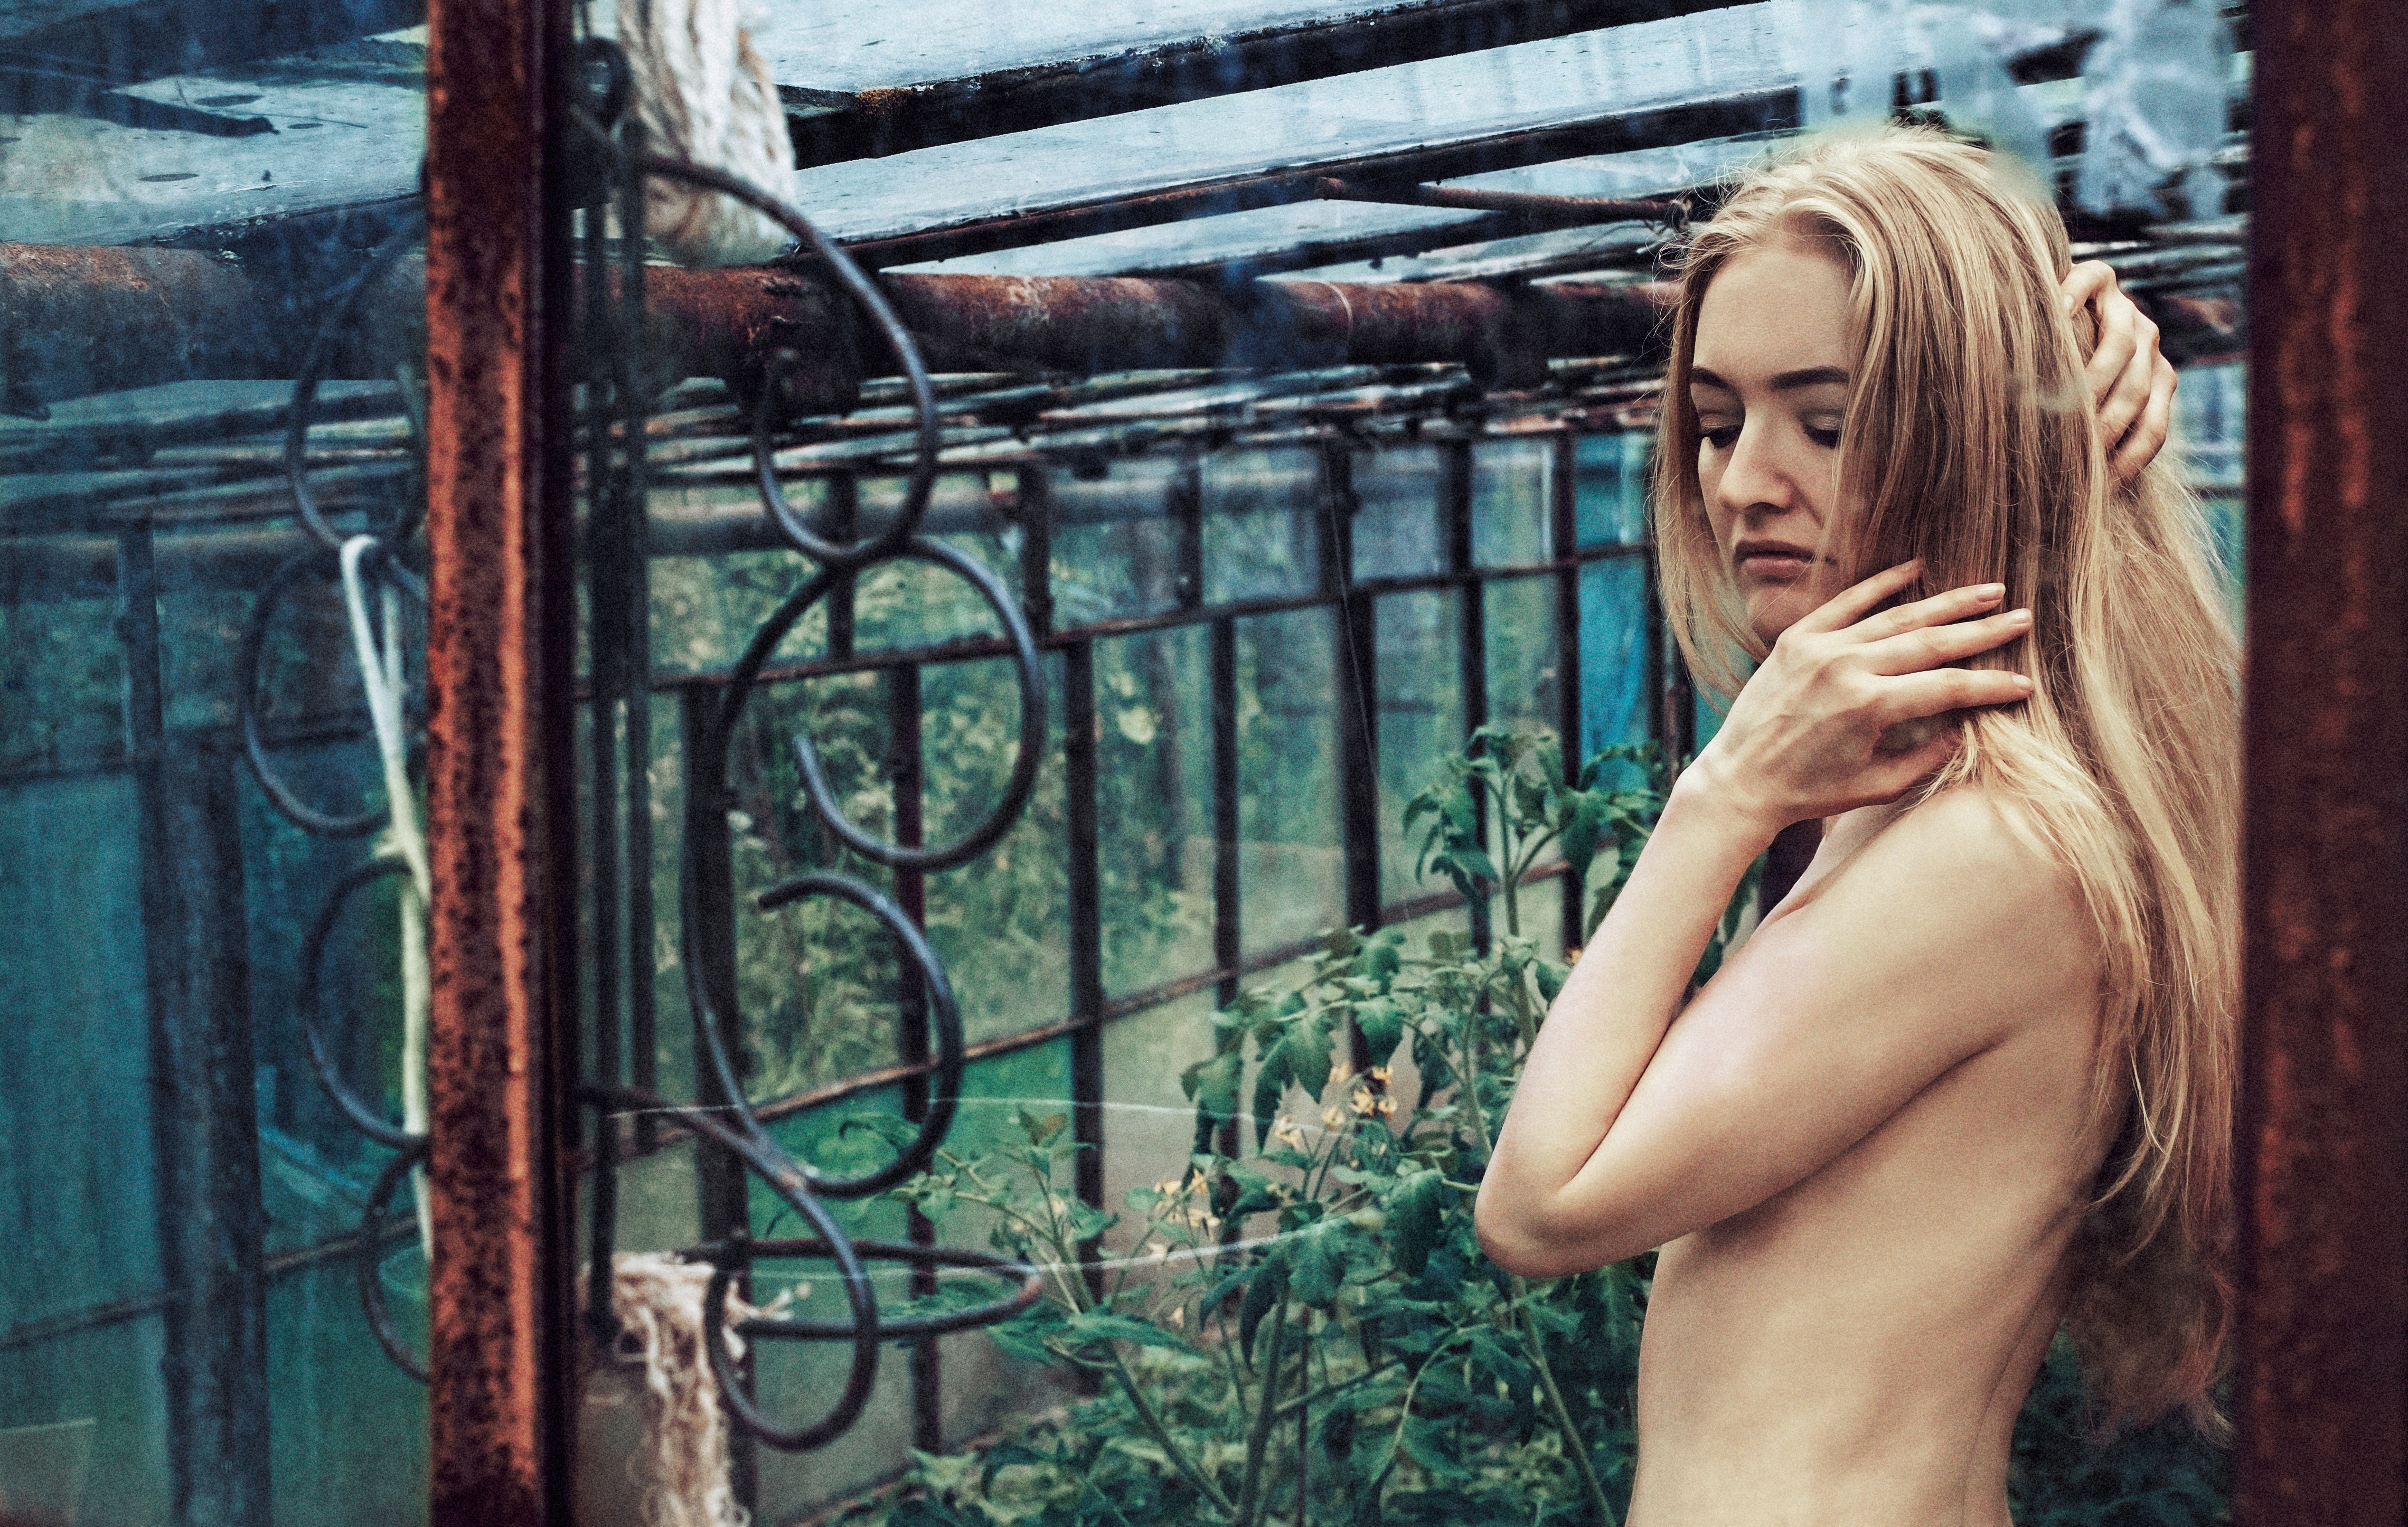
person, light, girl, hair, window, summer, line, portrait, color, blonde, eyes, hands, photograph, lips, beauty, nude, image, body, photoshoot, screenshot, erotica, greens, the orangery